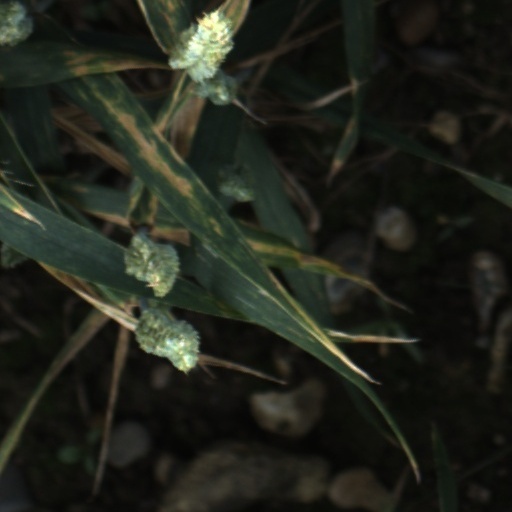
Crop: wheat